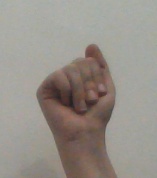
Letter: saad